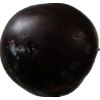
Label: plum